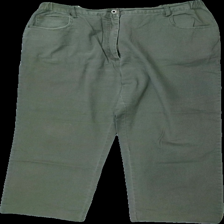
View: front
Type: Trousers
Category: Men
Brand: Not in the list
Brand text on label: free form
Colors: Green
Material: 100% cotton
Cut: Regular
Size: 48
Season: All
Damage location: top right
Damage 2 location: middle left
Damage 3 location: middle right
Price range: <50
Recommended usage: Export
Description: gröna byxor, nopprig